Traian Sports Hall

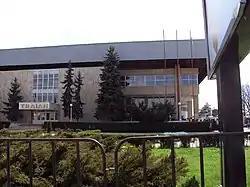
Traian Sports Hall

Traian Sports Hall is an indoor arena in Râmnicu Vâlcea, Romania. It is primarily used for handball. The hall was renovated in 2011.